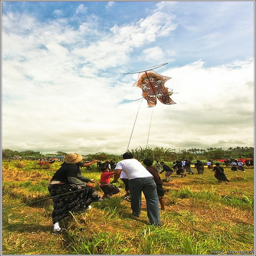
A group of people standing in a  field flying a kite.
There are many people on the hill side watching the kite.
some people are flying a kite in a field and clouds
A group of people flying a large kite
Many people in a field stand beneath a large flying kite.